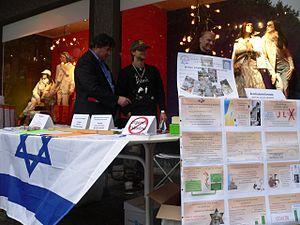
Stand pro-israélien tenu par des ""chrétiens évangélistes"" dénonçant le ""Nouvel Antisémitisme"" à Lausanne, Suisse"